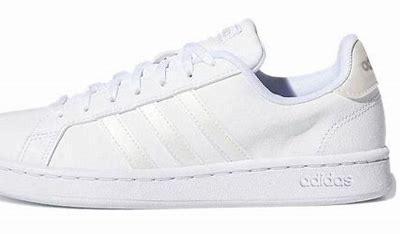
Brand: adidas
Model: neo Adidas NEO Grand Court